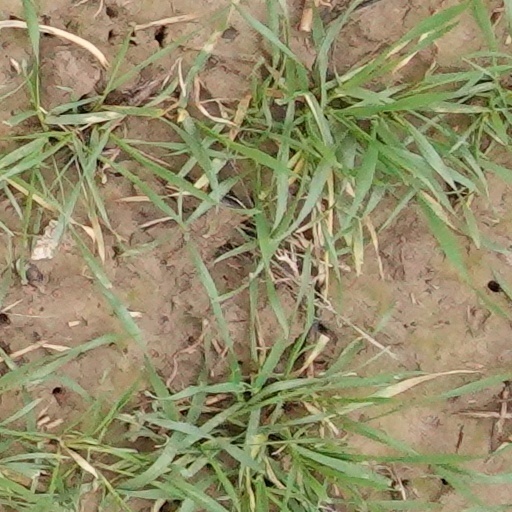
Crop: wheat